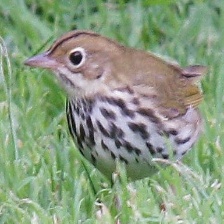
Species: OVENBIRD
Scientific name: SEIURUS AUROCAPILLA